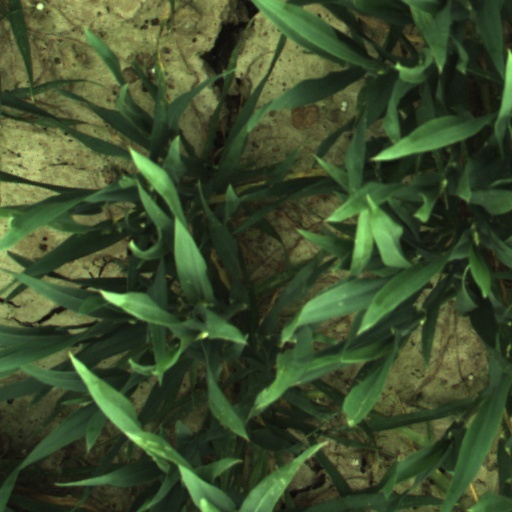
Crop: wheat